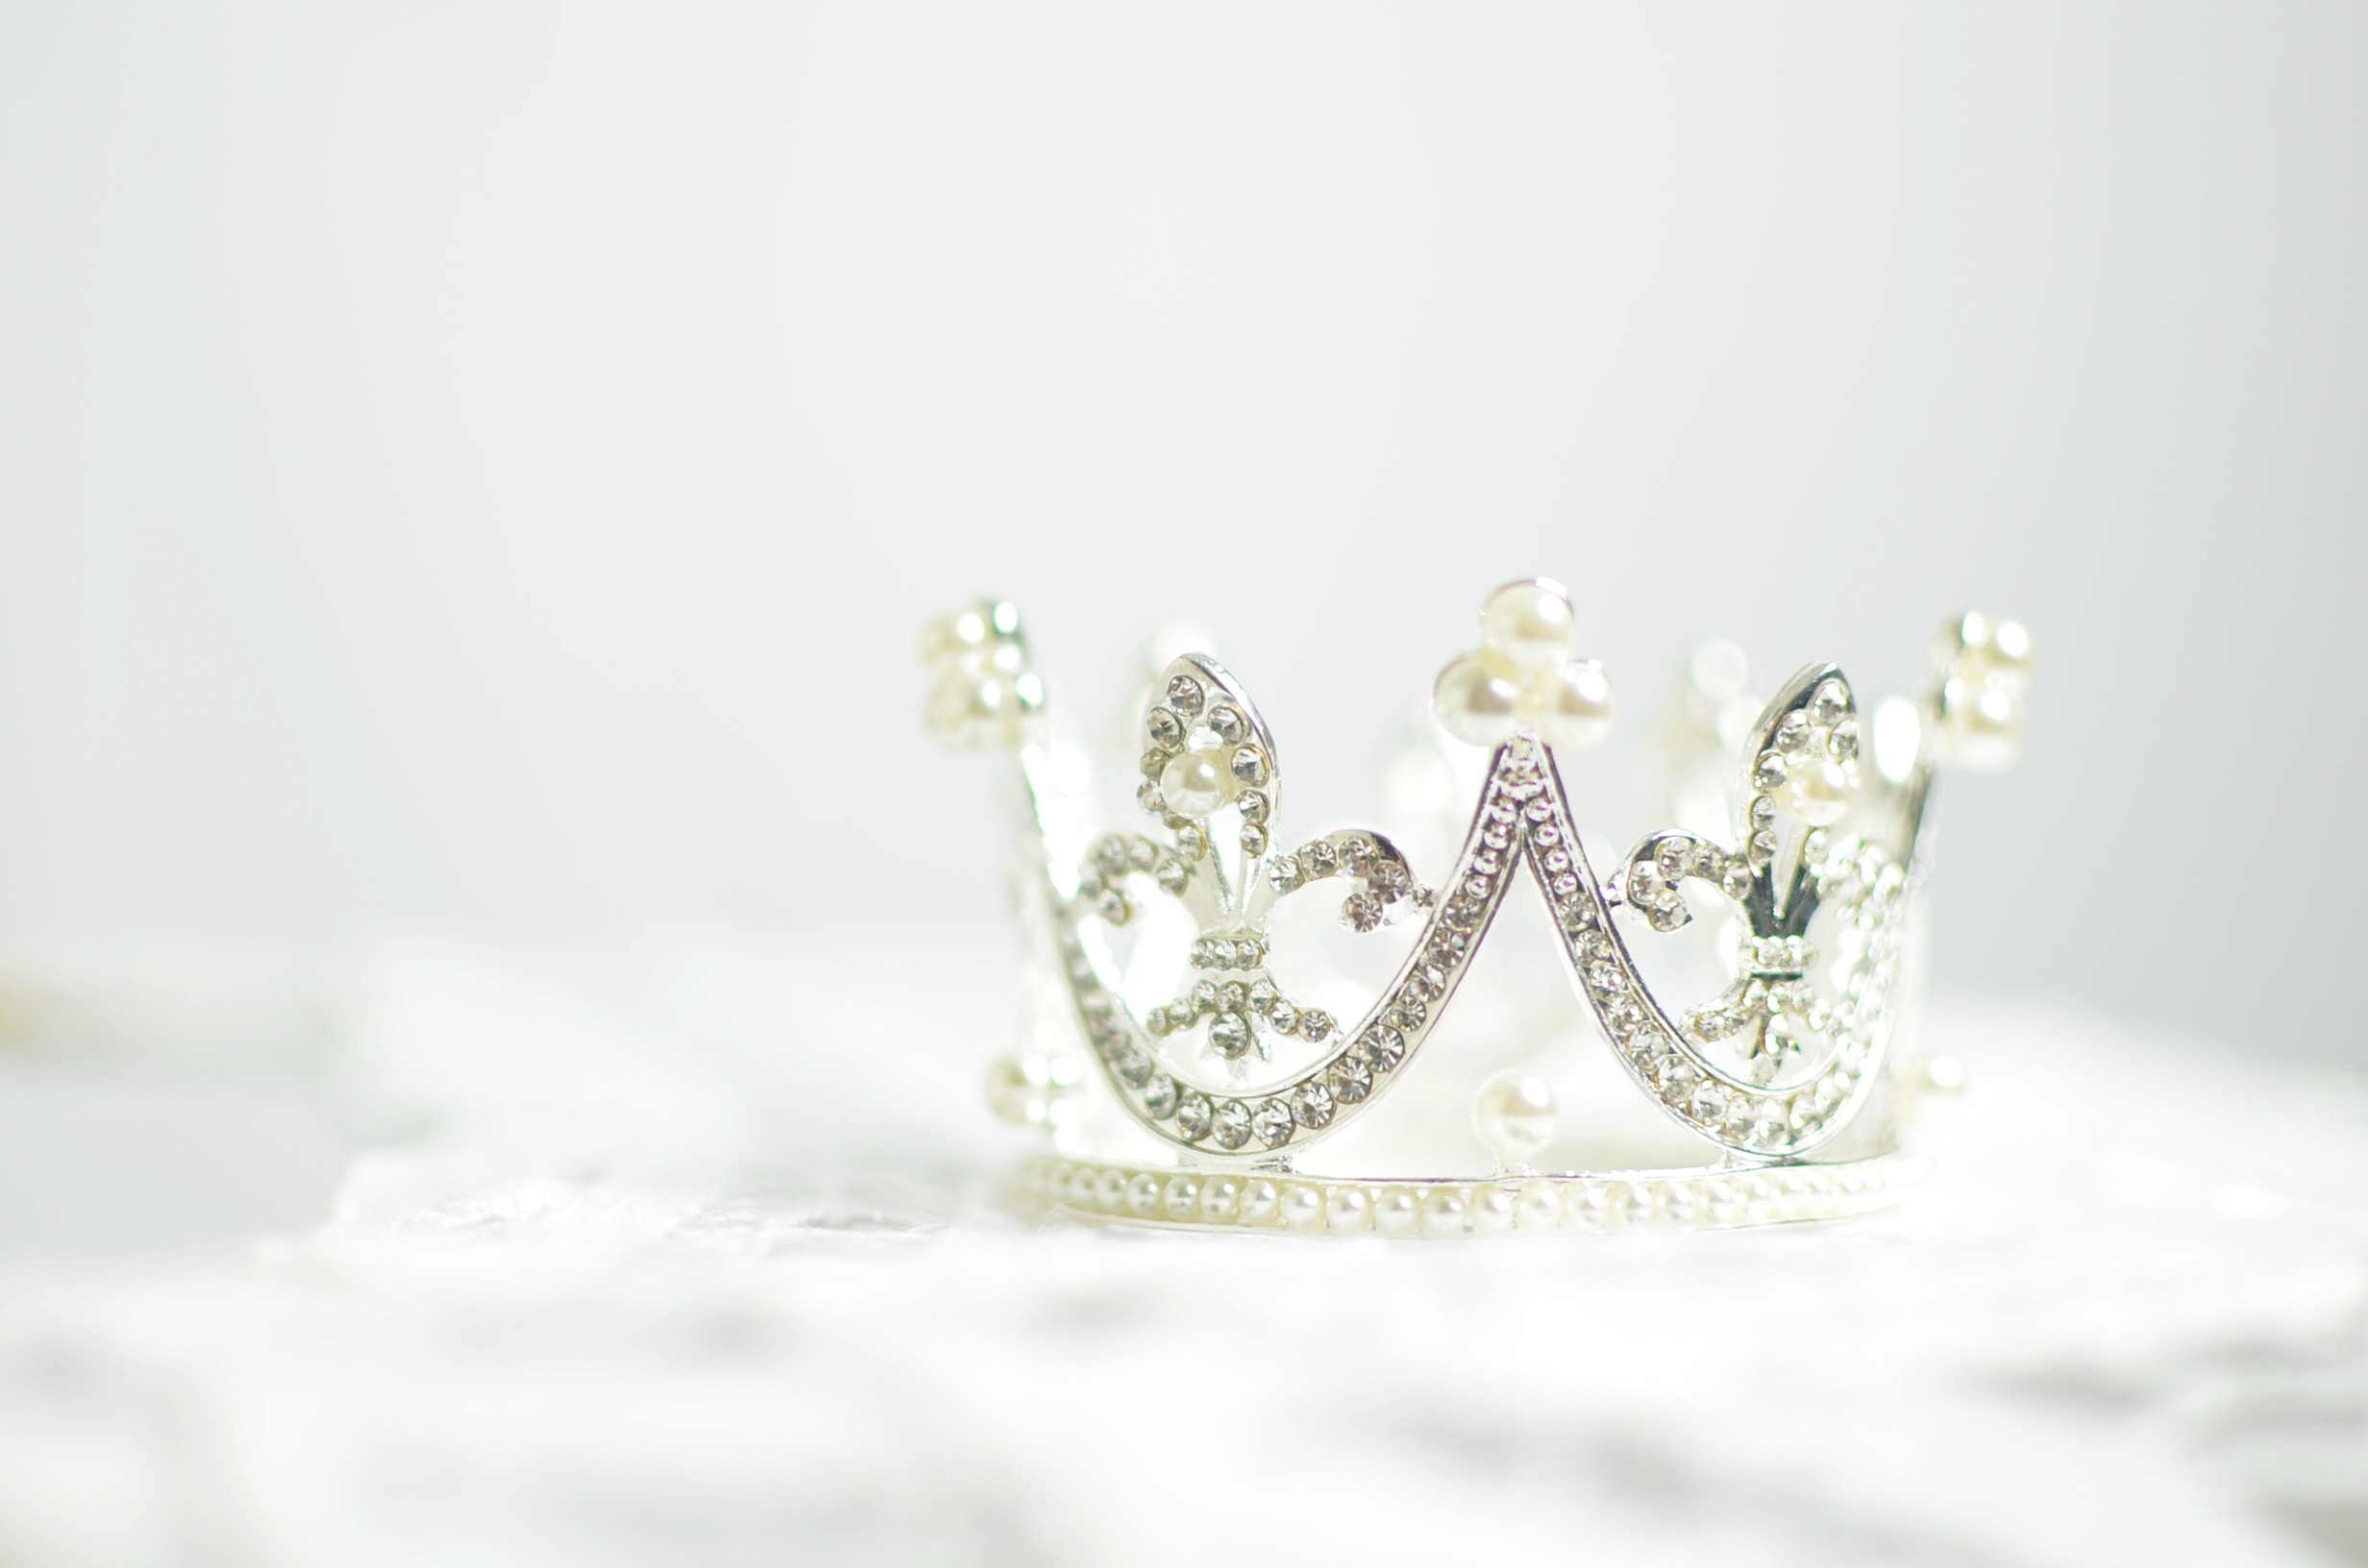
white, clothing, crown, jewellery, jewel, silver, diamond, tiara, fashion accessory, headpiece, hair accessory